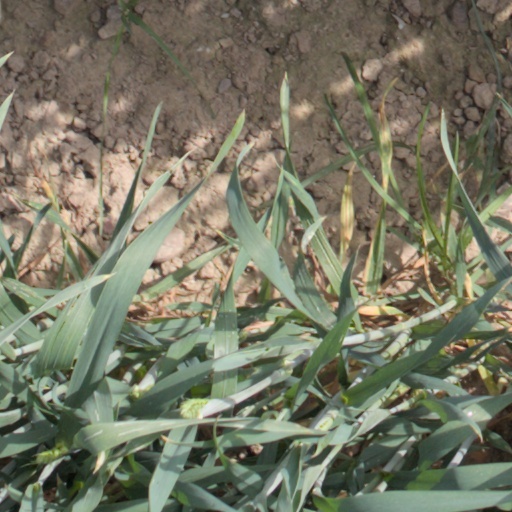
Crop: wheat